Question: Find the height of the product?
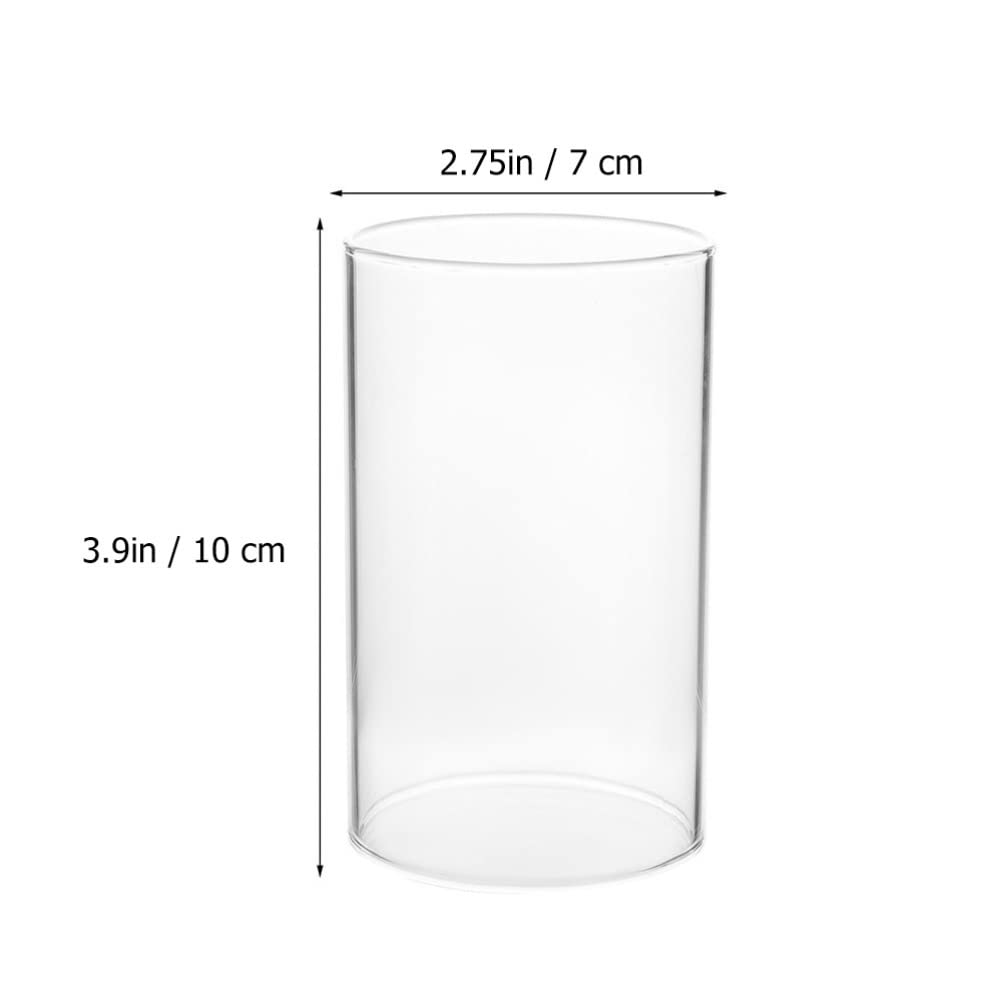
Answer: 3.9 inch